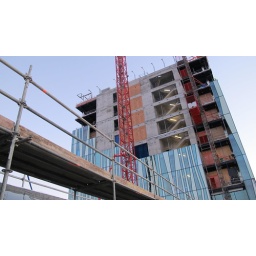
View of the north face of the new library as the glass facade is put in place